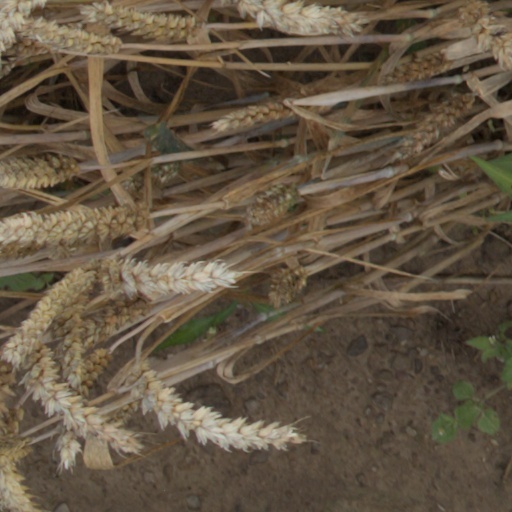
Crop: wheat